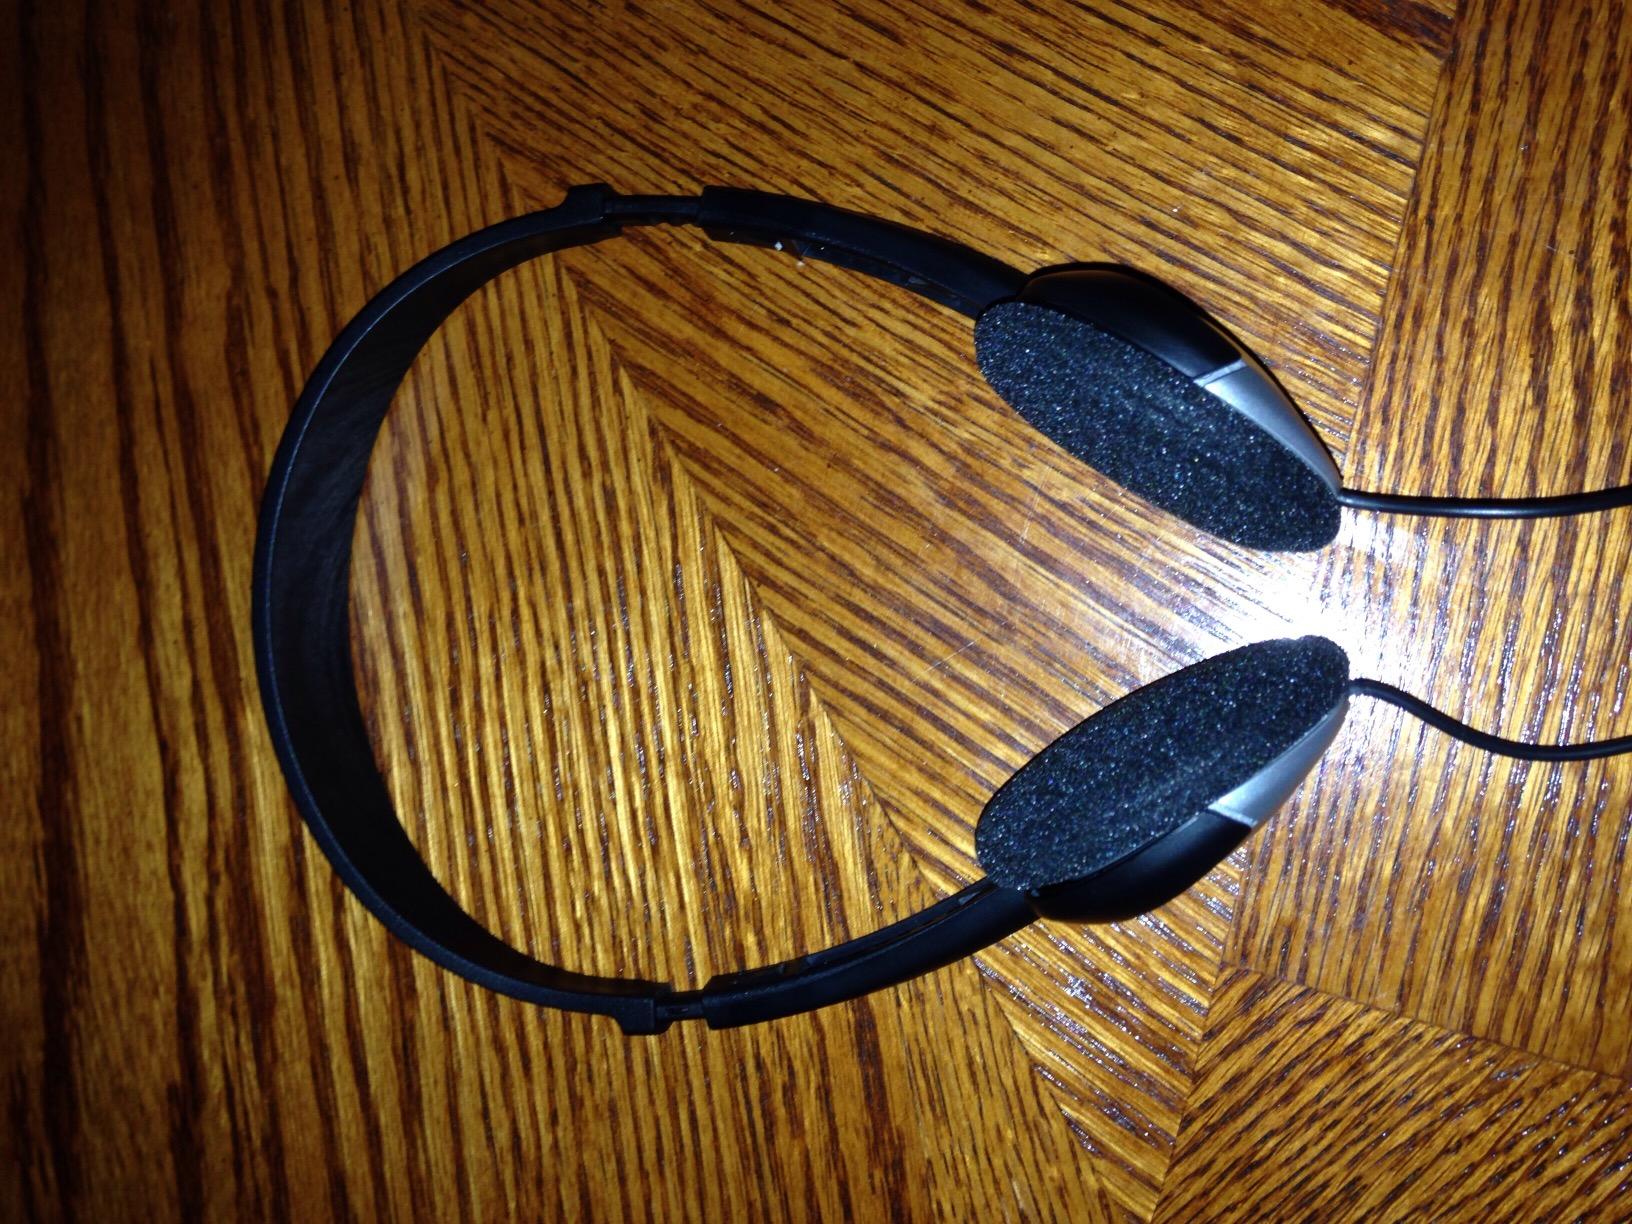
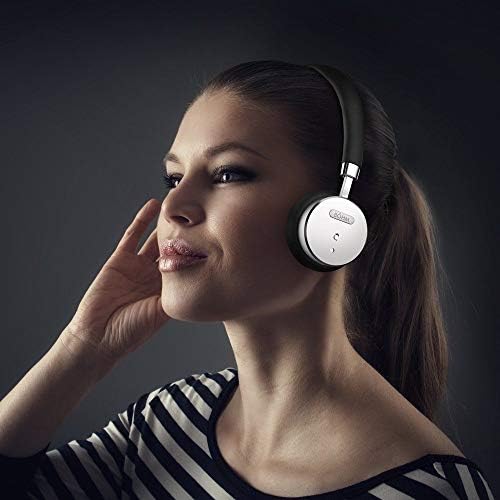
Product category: headphones
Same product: no